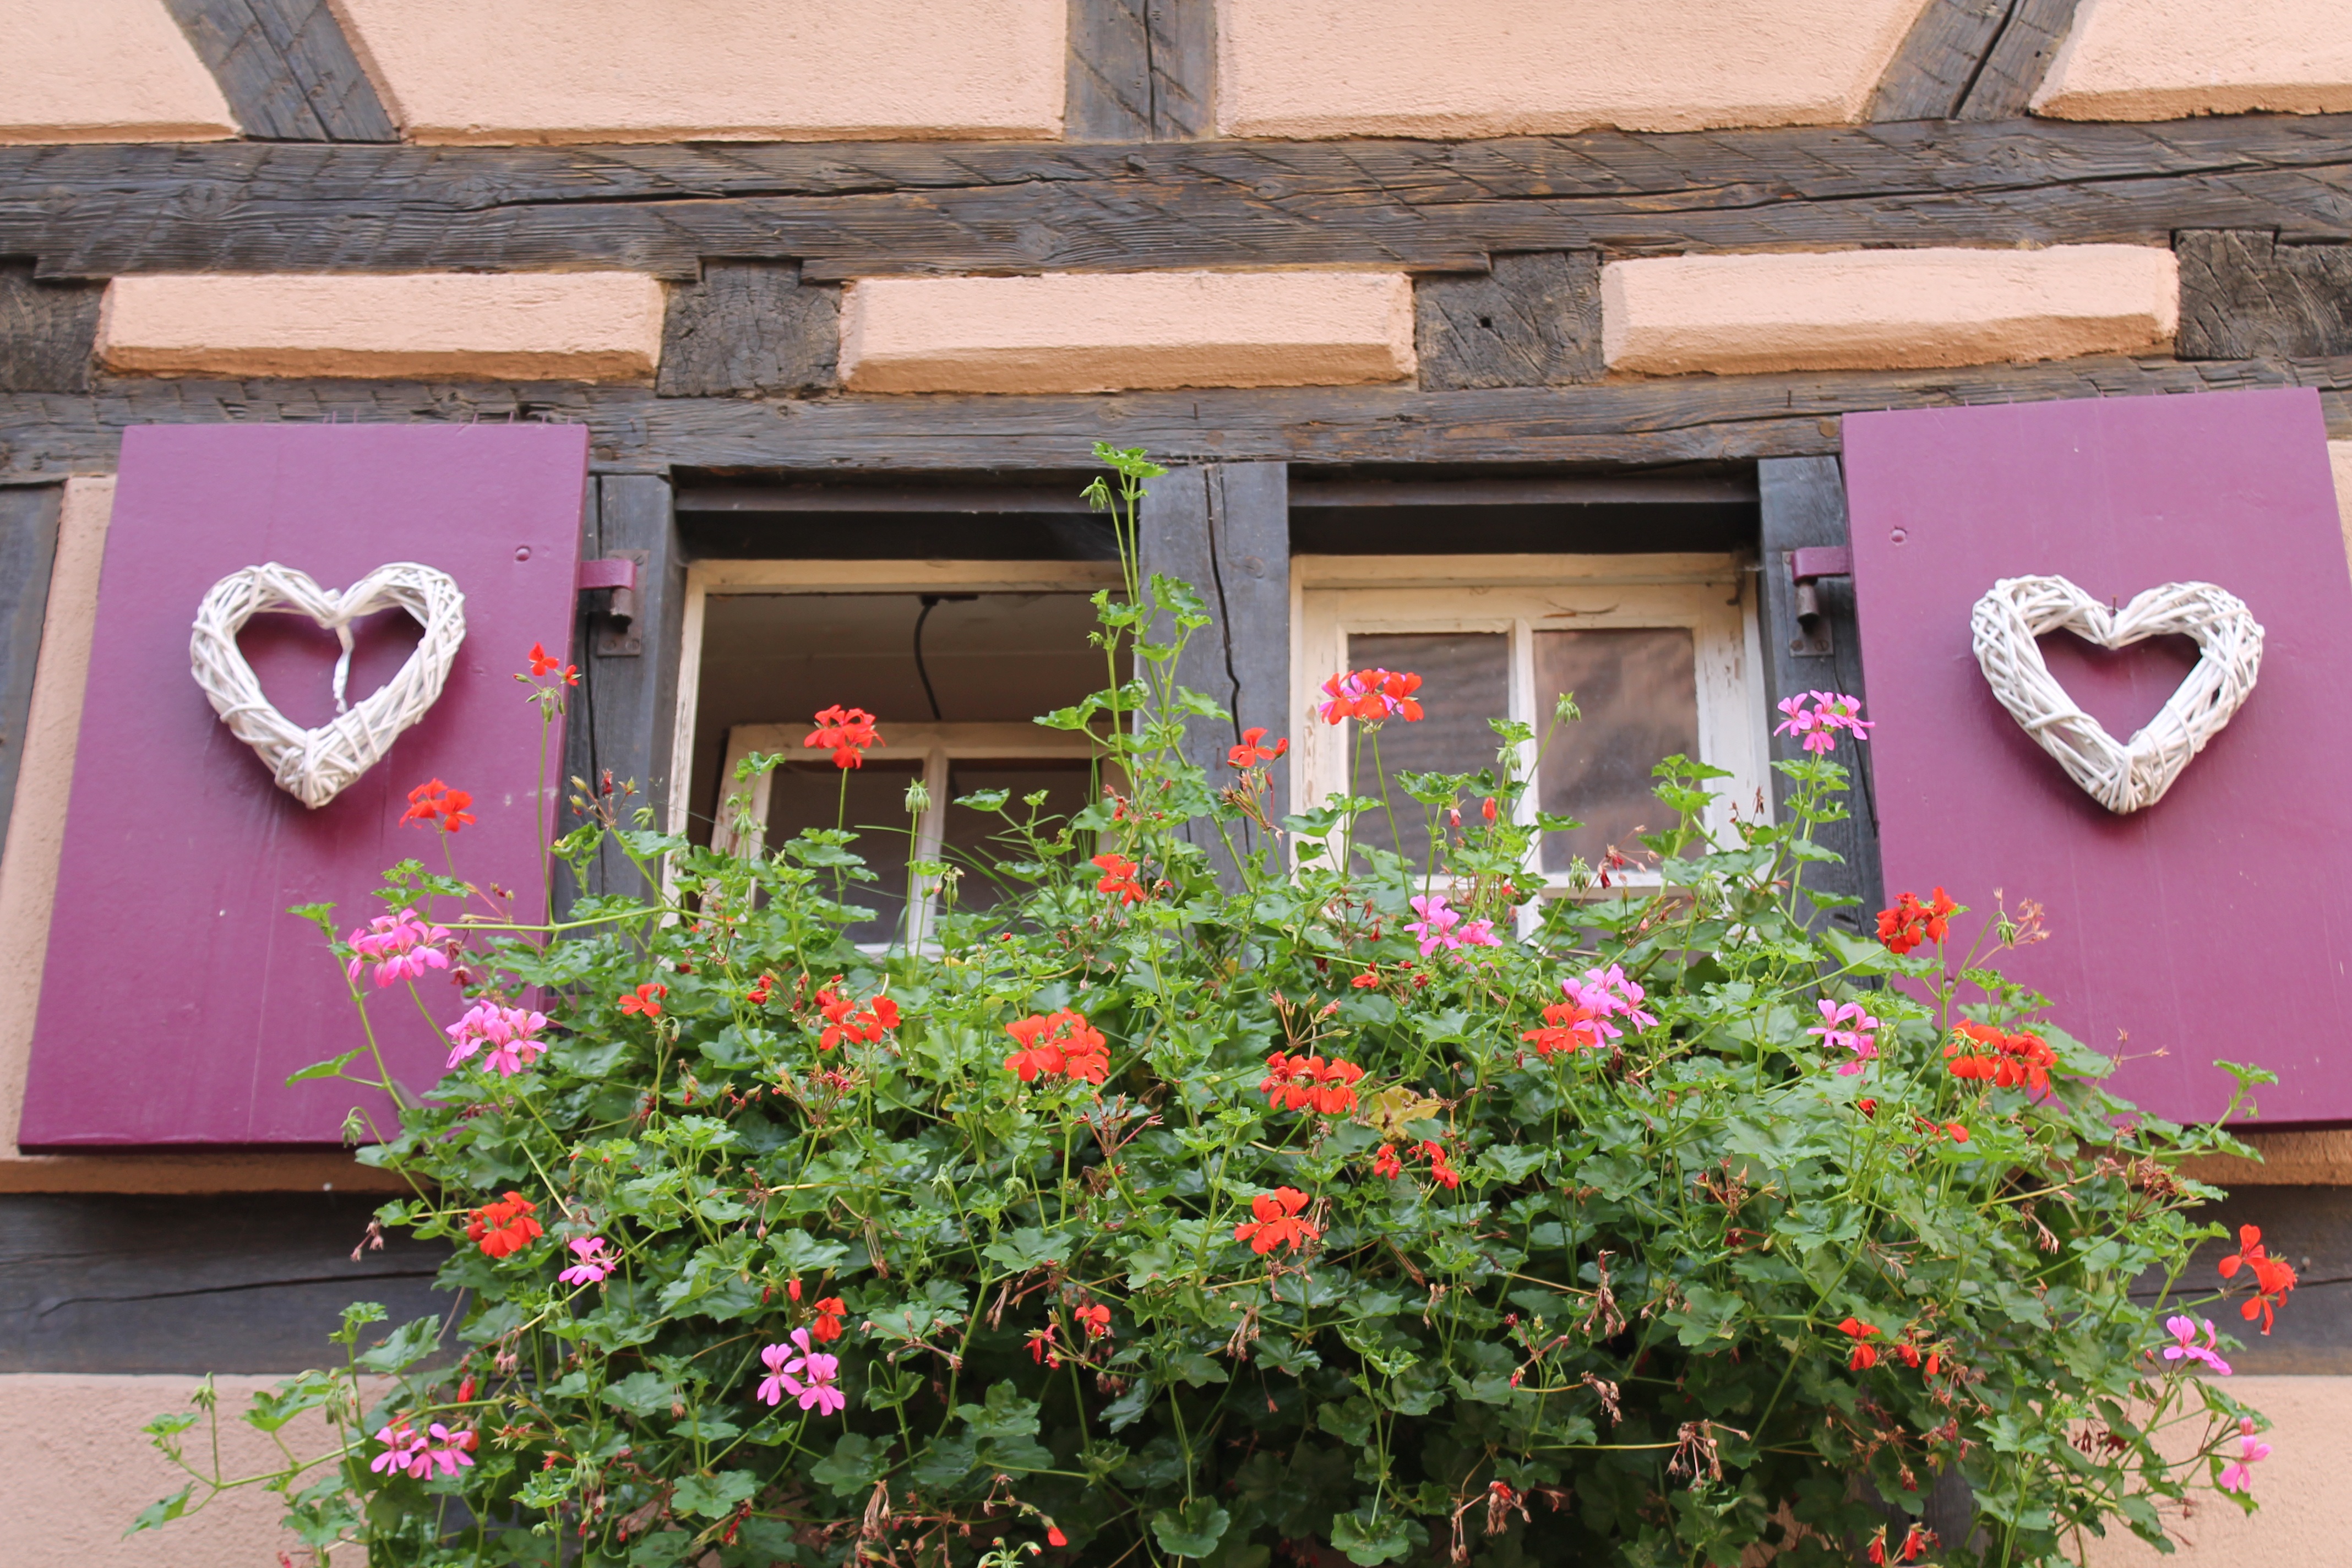
plant, flower, purple, window, balcony, heart, garden, geranium, shutters, yard, floristry, flower box, truss